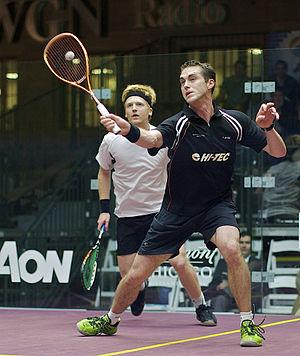
Tom Richards, né le 10 juillet 1986 à Guildford est un joueur professionnel de squash représentant l'Angleterre. Il atteint en septembre 2012 la douzième place mondiale sur le circuit international, son meilleur classement. Il est membre de l'équipe d'Angleterre qui est championne d'Europe par équipes en 2012 et 2016.